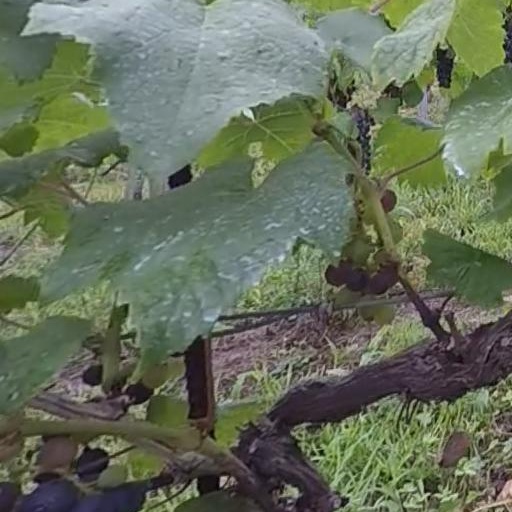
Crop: grape